Village East by Angelika

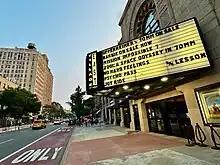
Announcement of 70 mm screening (July 2023)

The failure of "The Chosen" had been particularly devastating for M Square, which had spent three years creating the play and could no longer afford to continue operating the Second Avenue Theater. The venue was the only surviving Yiddish theater building on Second Avenue, as well as one of the few off-Broadway houses in the East Village. In 1988, M Square leased the theater to City Cinemas, a branch of Reading International, for use as a movie theater called Village East. City Cinemas converted the auditorium into a seven-screen multiplex. Averitt Associates preserved the balcony but split the orchestra and backstage areas into six screens. The renovation had to conform with historic-preservation guidelines because Village East was still being considered for city-landmark designation. The architects used archival photos to restore the theater's design features.